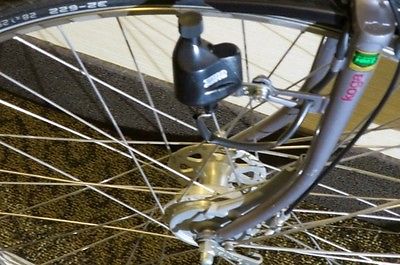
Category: bicycle